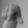
ASL letter: Q